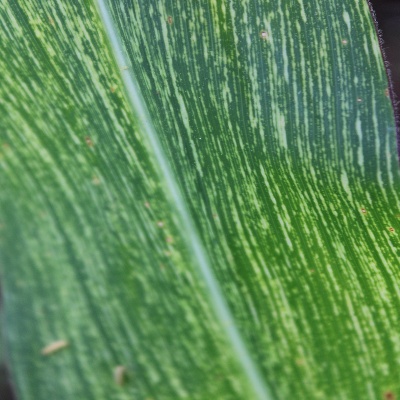
Crop: Maize
Condition: streak virus